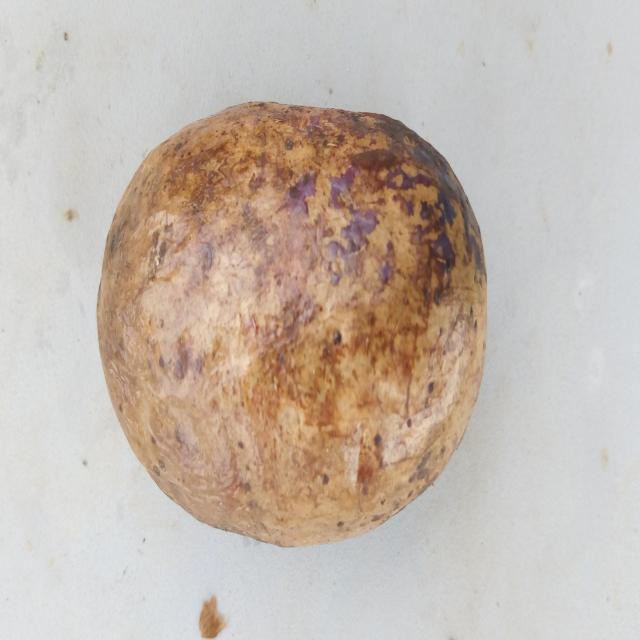
Plum grade: unripe